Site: brandenburg
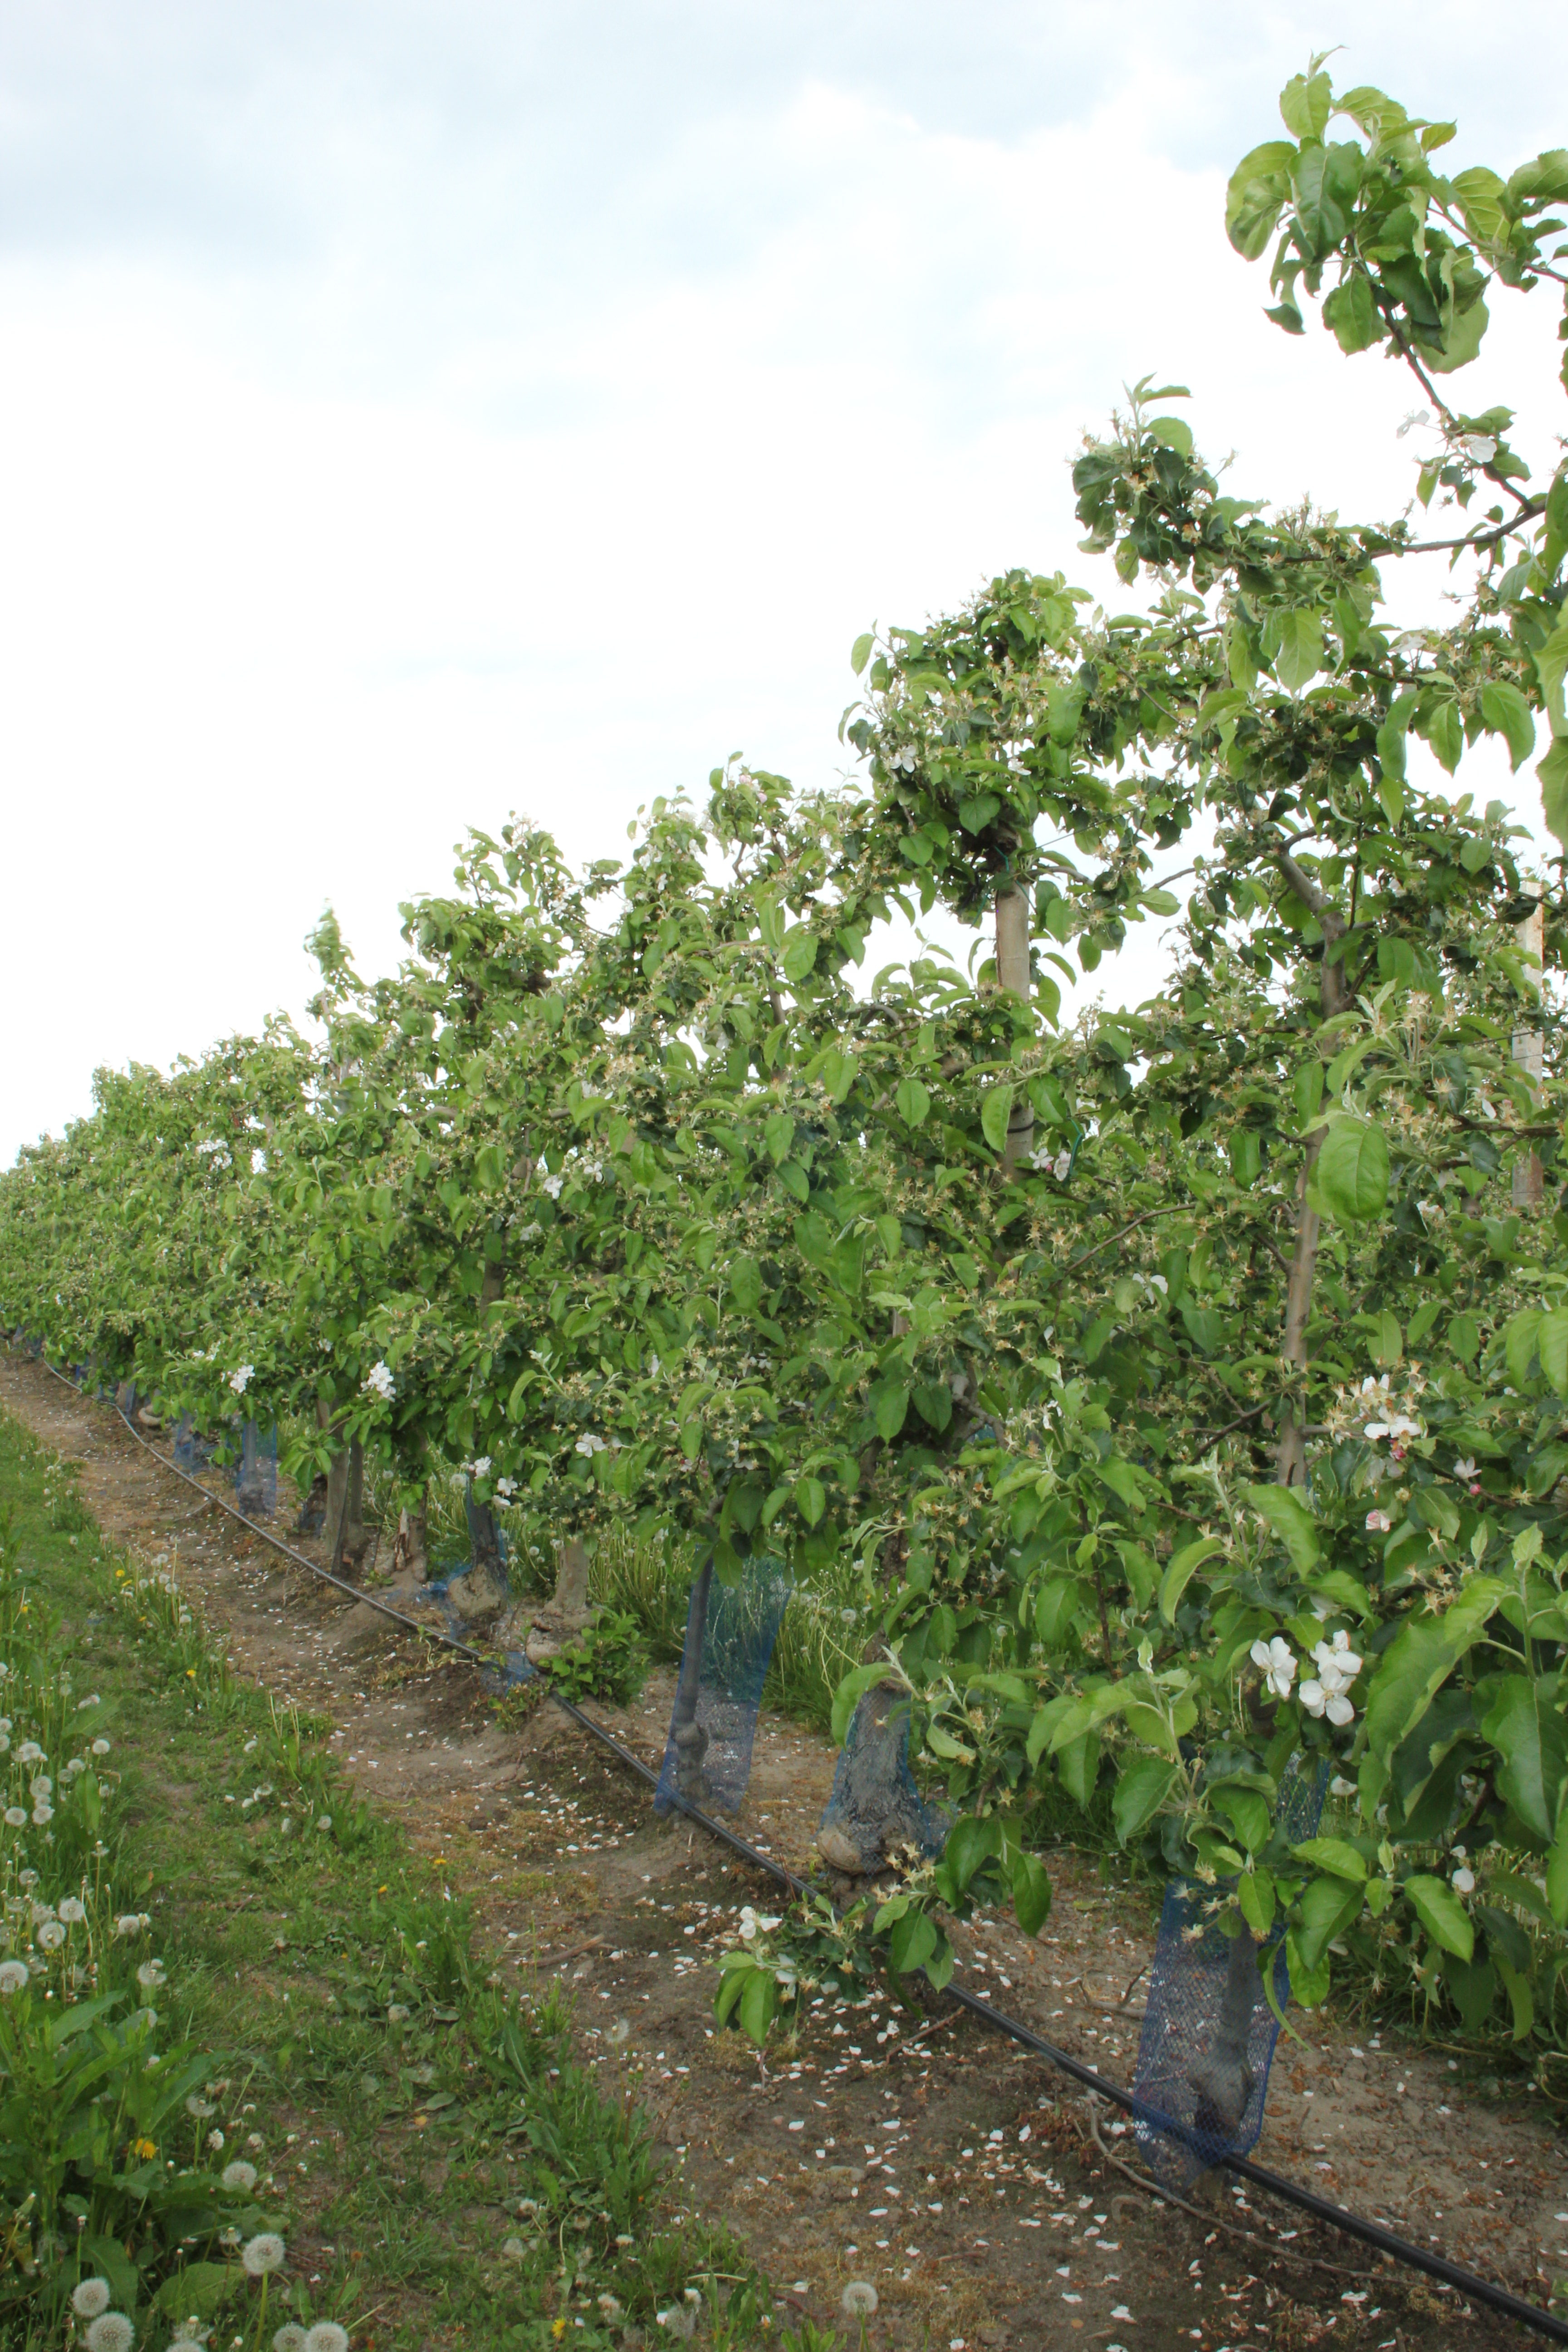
Growth stage (BBCH 67): Flowering